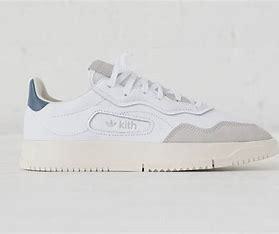
Brand: Adidas
Model: SC Premiere